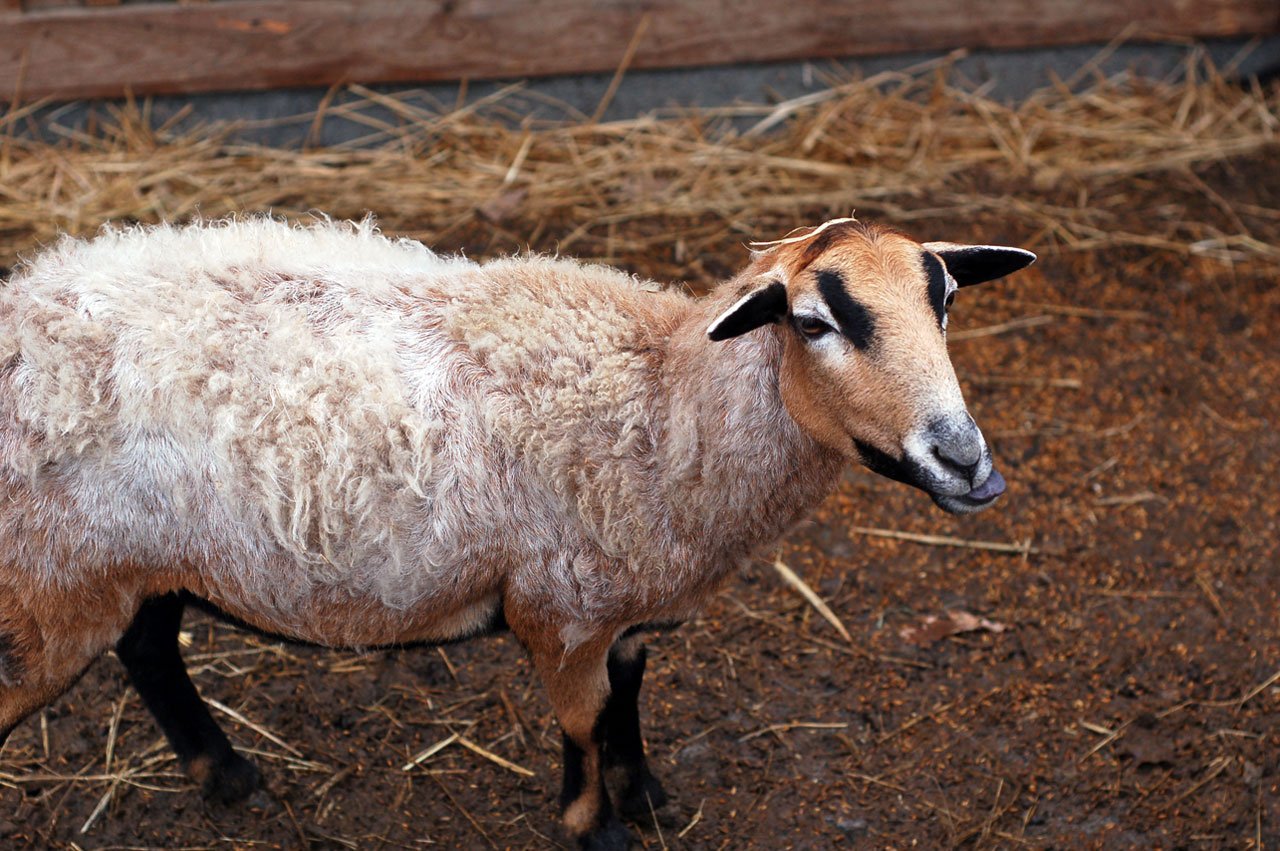
farm, animal, wildlife, goat, zoo, horn, herd, pasture, grazing, sheep, brown, mammal, fauna, goats, beige, vertebrate, sheeps, cow goat family, goat antelope